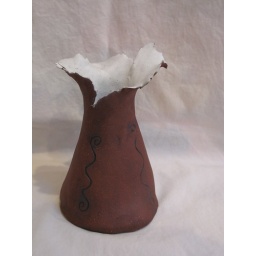
matty leeds clay (very red) with white glaze inside and black rubbed in the carvings